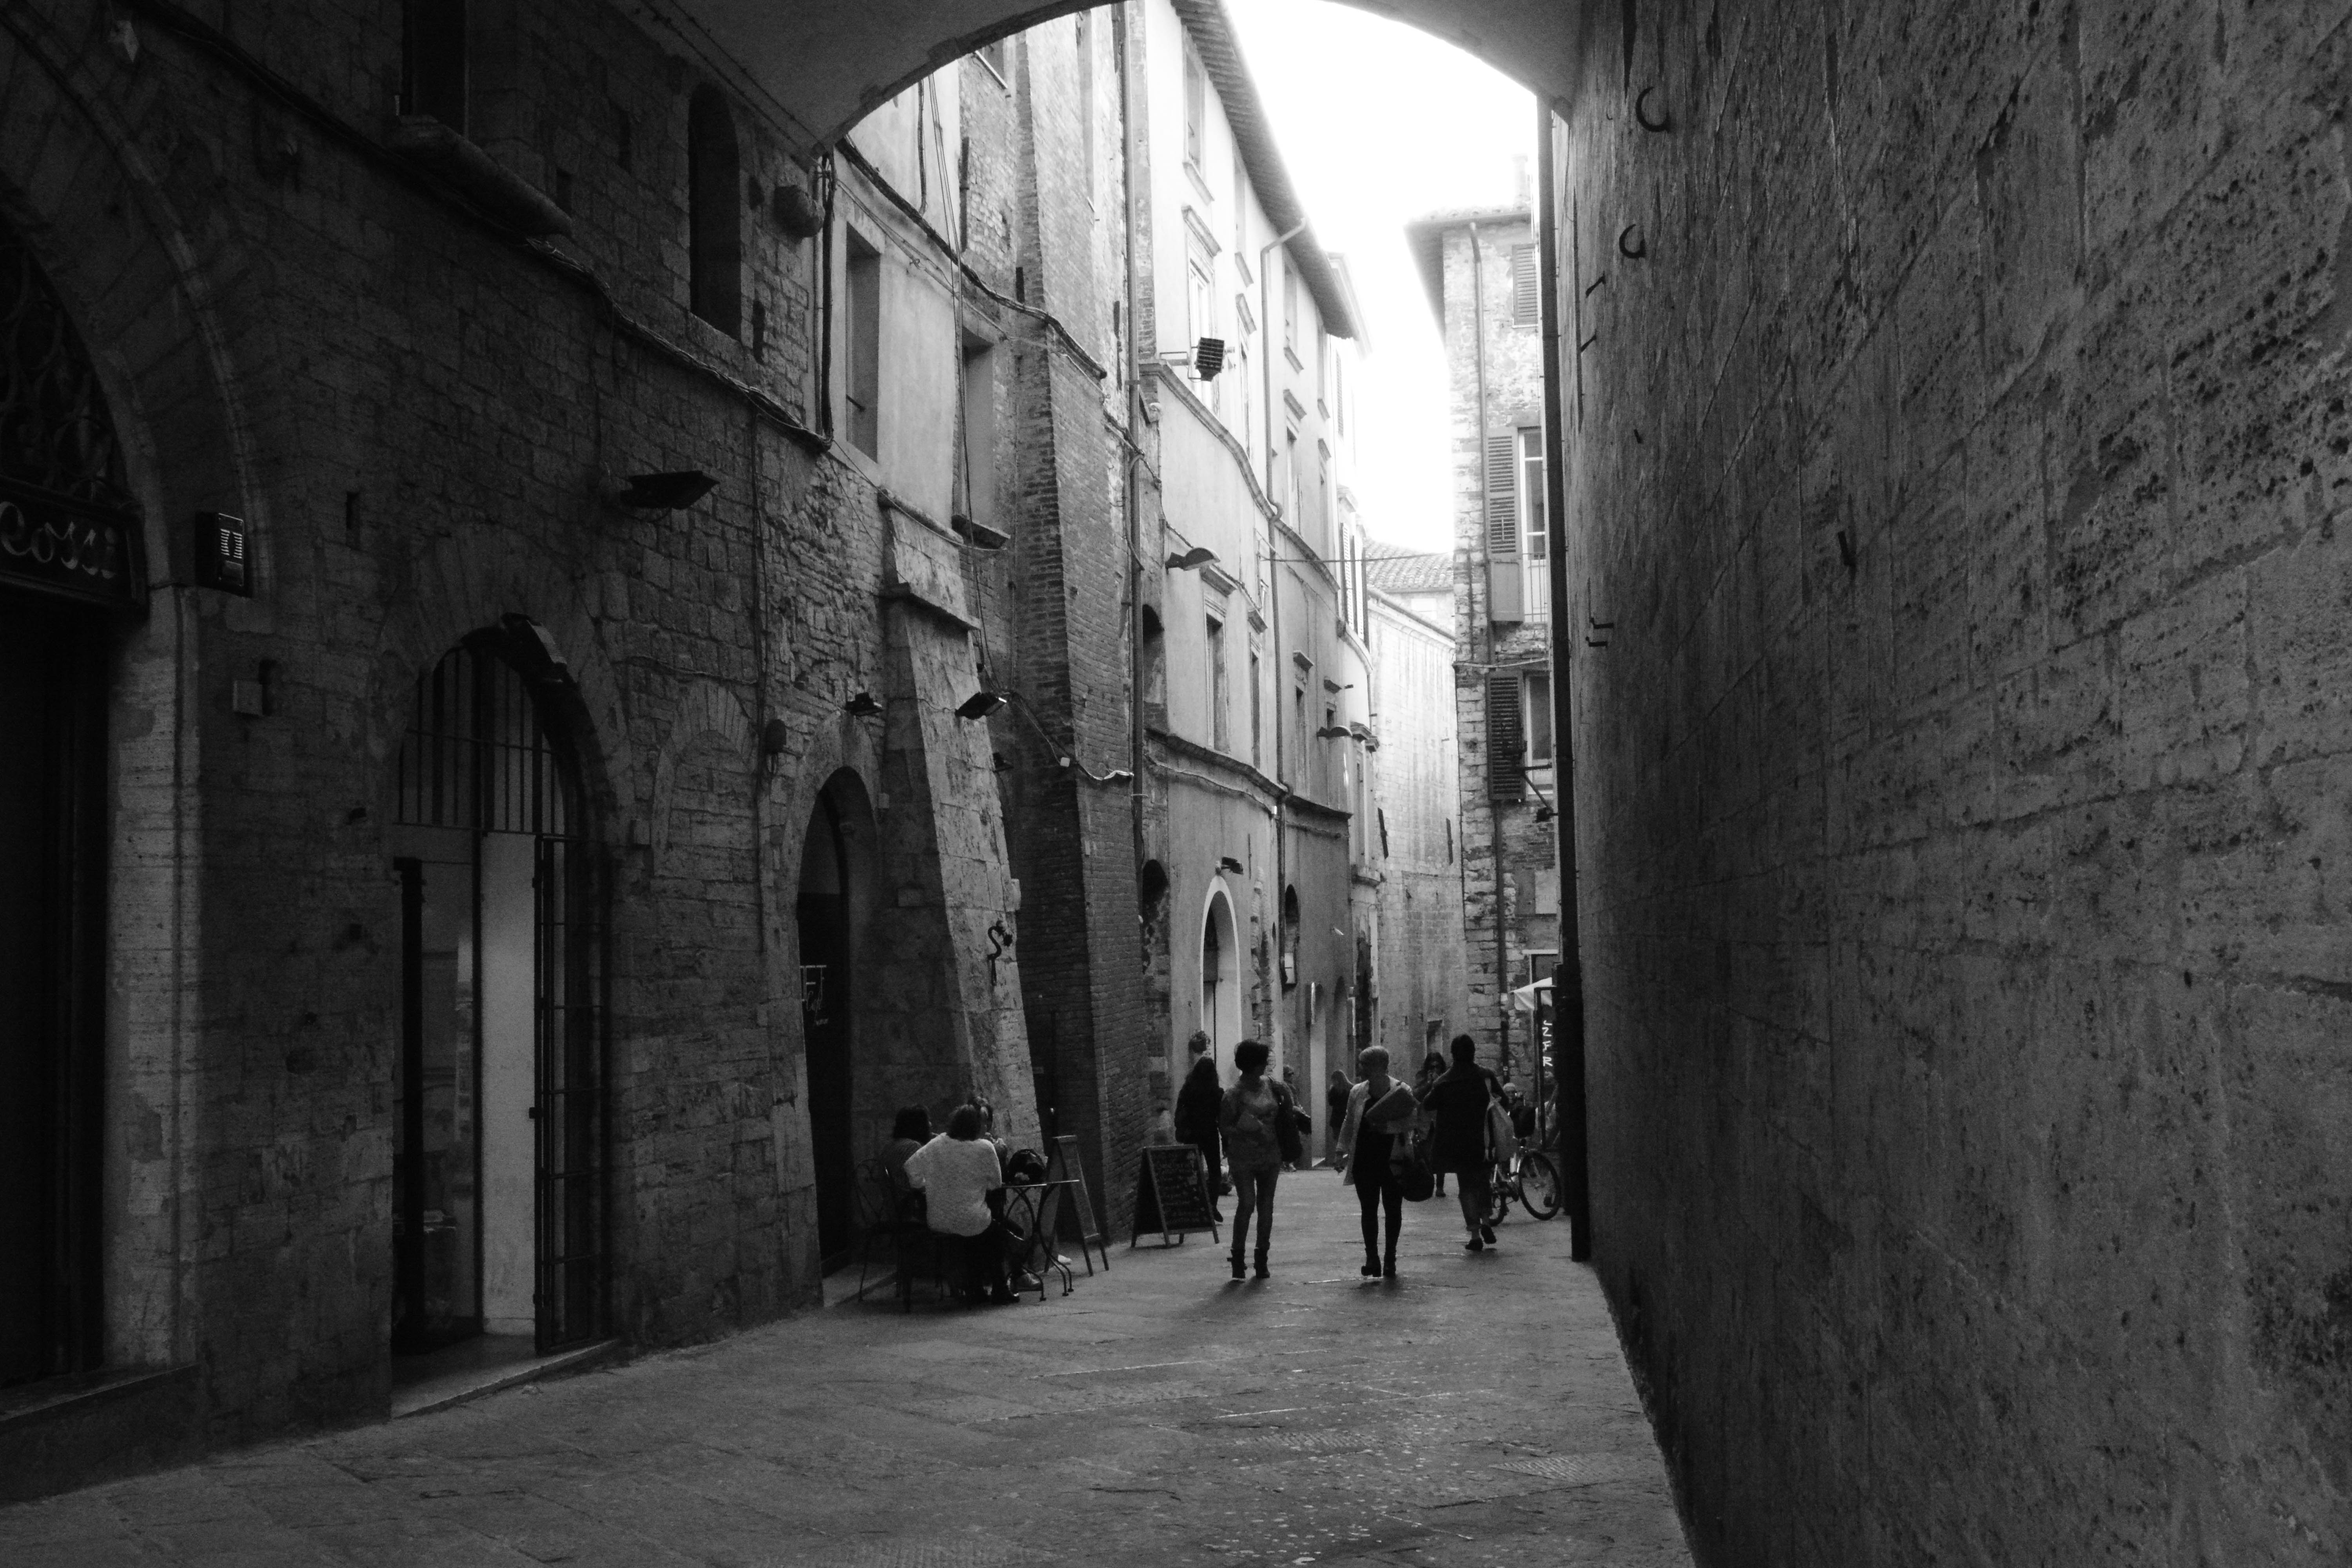
black and white, road, white, street, photography, town, alley, italy, darkness, black, monochrome, lane, infrastructure, perugia, urban area, monochrome photography, ancient history